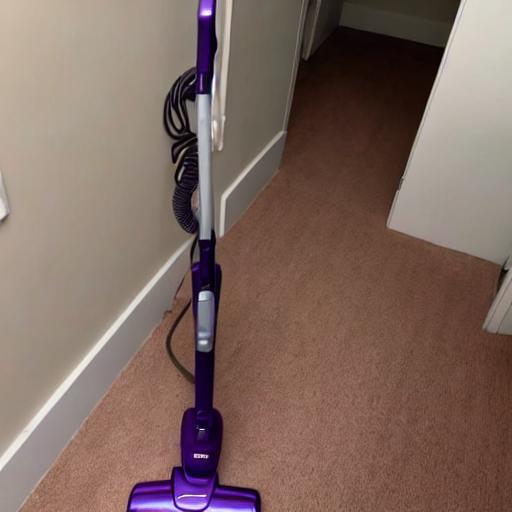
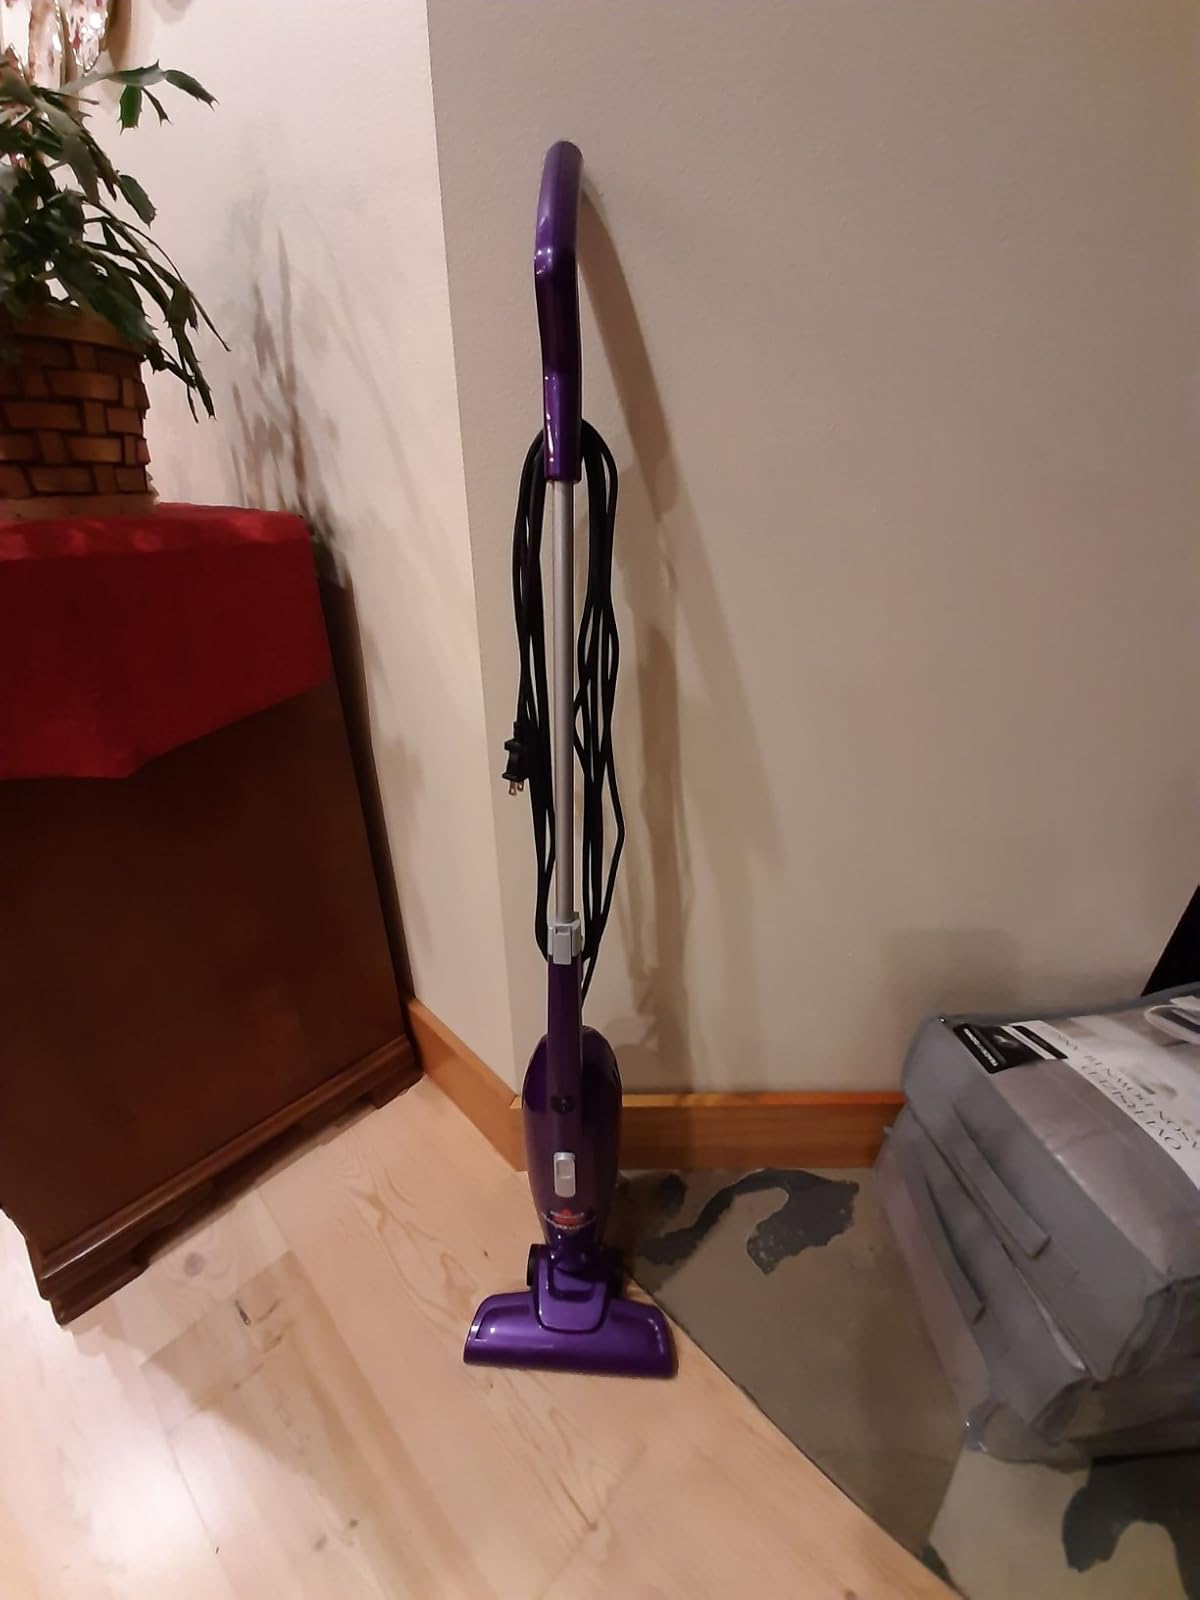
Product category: items_vacuum
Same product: no